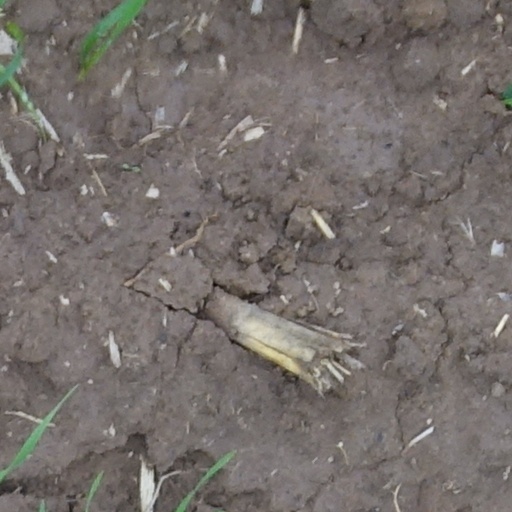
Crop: wheat